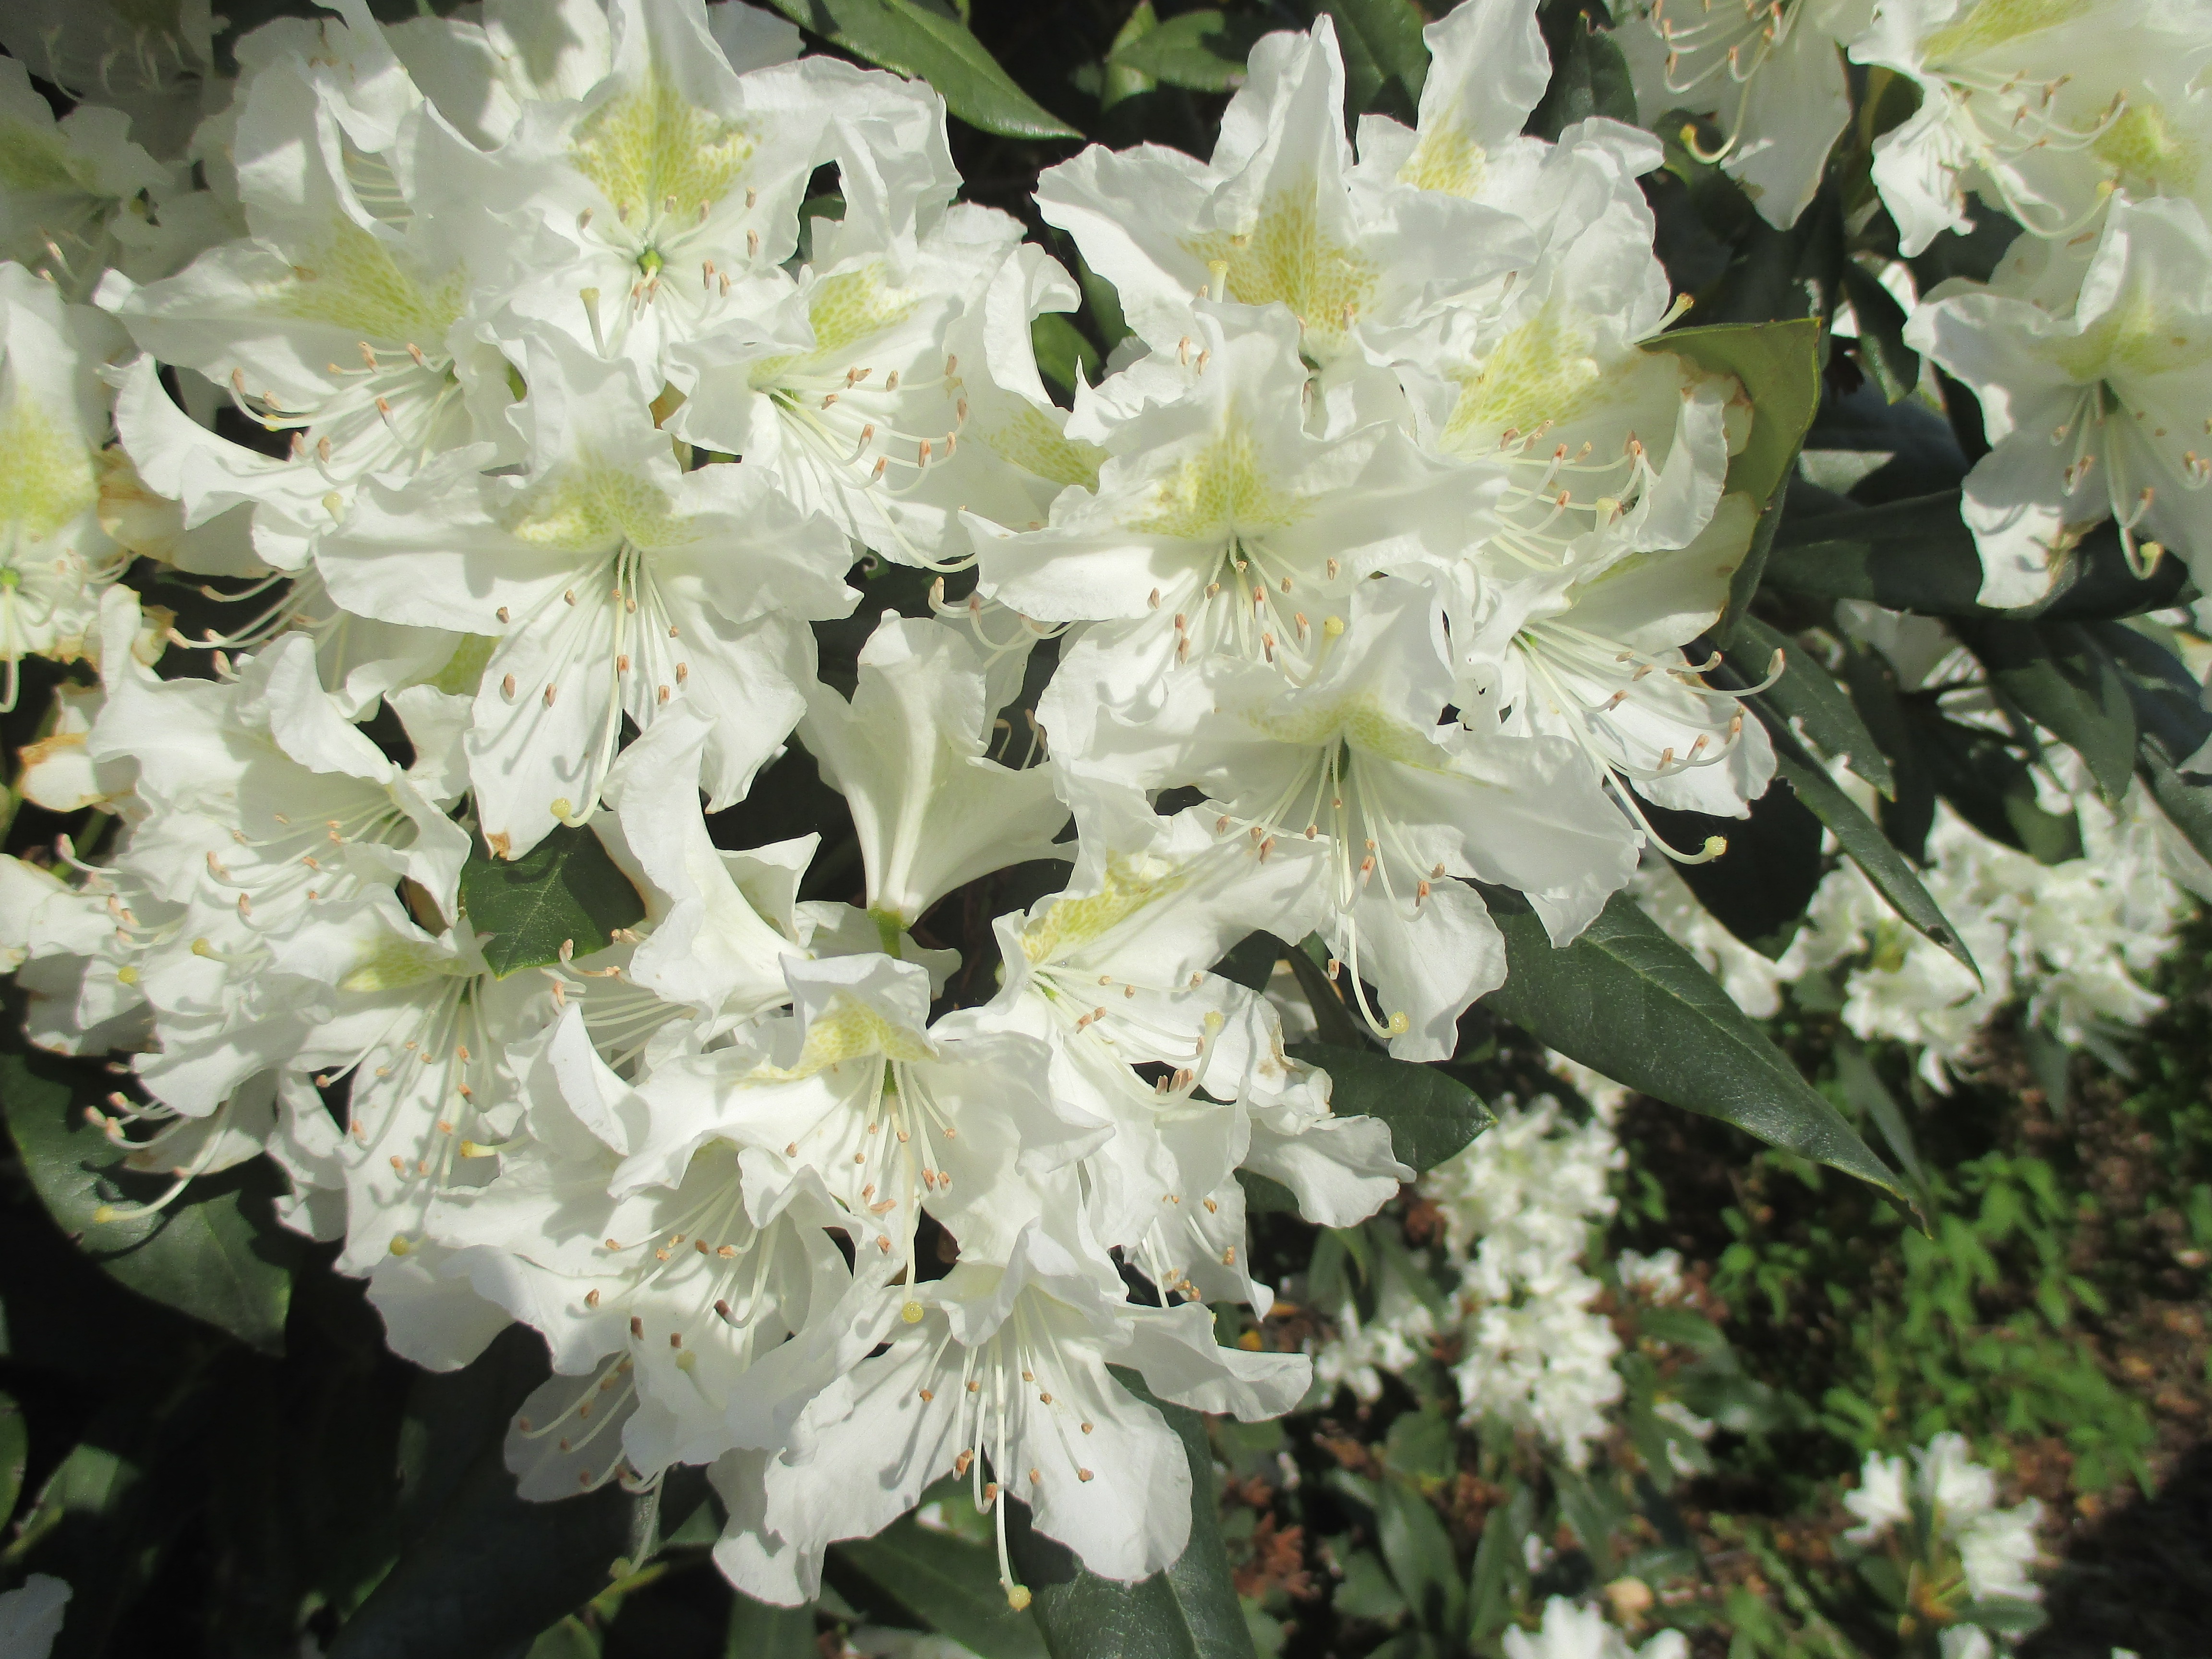
tree, nature, blossom, plant, white, flower, bloom, spring, romantic, flora, map, floral greeting, shrub, rhododendron, azalea, white blossom, flowering plant, woody plant, land plant